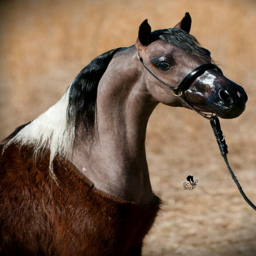
you can see the contrast between the clipped neck and head , and the body of this miniature horse .